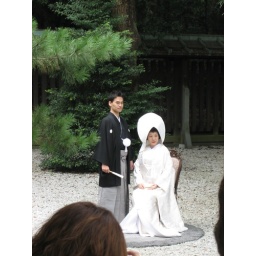
There are horns hiding under the white hat